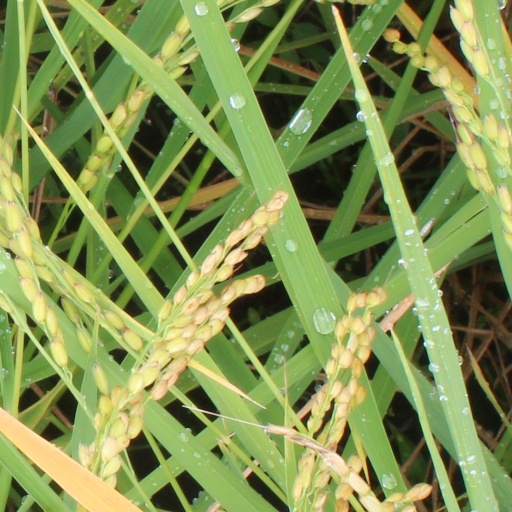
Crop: rice